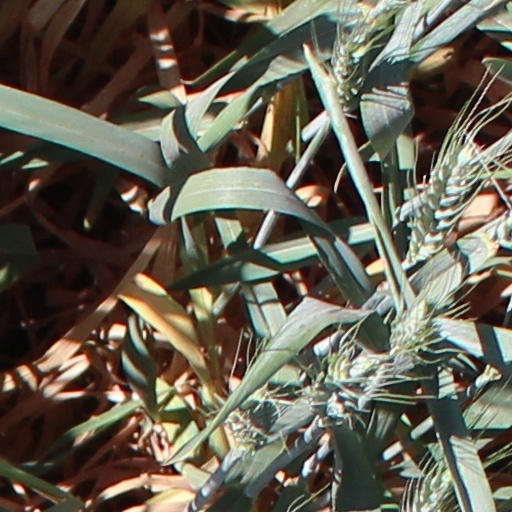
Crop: wheat